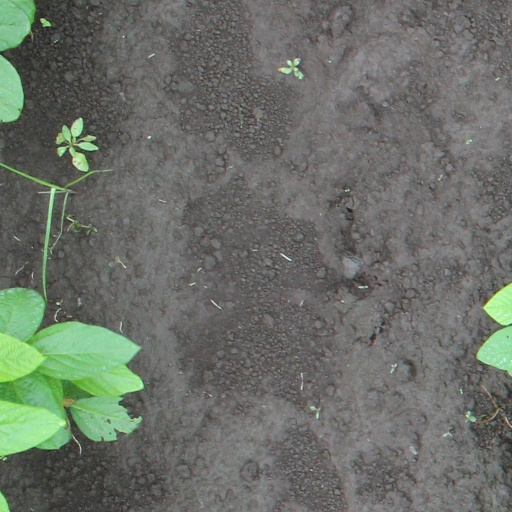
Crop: soybean